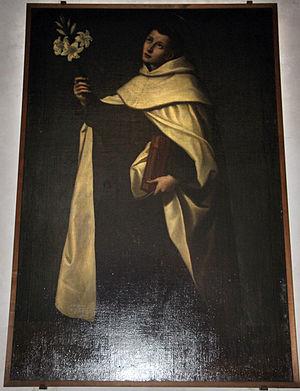
Vincent Eschard est un carme français, auteur d'ouvrages représentatifs de la mystique de la Réforme de Touraine, sous le nom de Dominique de Saint-Albert.